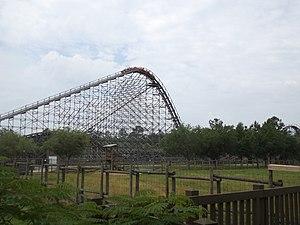
China Dinosaurs Park
Wild Adventures est un parc à thèmes et un parc zoologique situé à 8 kilomètres de Valdosta, en Géorgie, aux États-Unis. Il est dirigé par Herschend Family Entertainment Corporation.